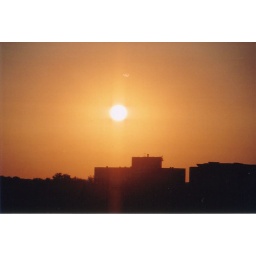
I got an interesting effect when I took this shot through the screen on my balcony in Evanston.